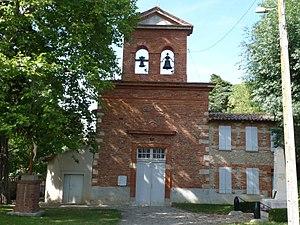
Eglise de Monestrol, Haute-Garonne, France
Monestrol est une commune française située dans le département de la Haute-Garonne, en région Occitanie.
La liste des églises de la Haute-Garonne recense de manière exhaustive les églises situées dans le département français de la Haute-Garonne.